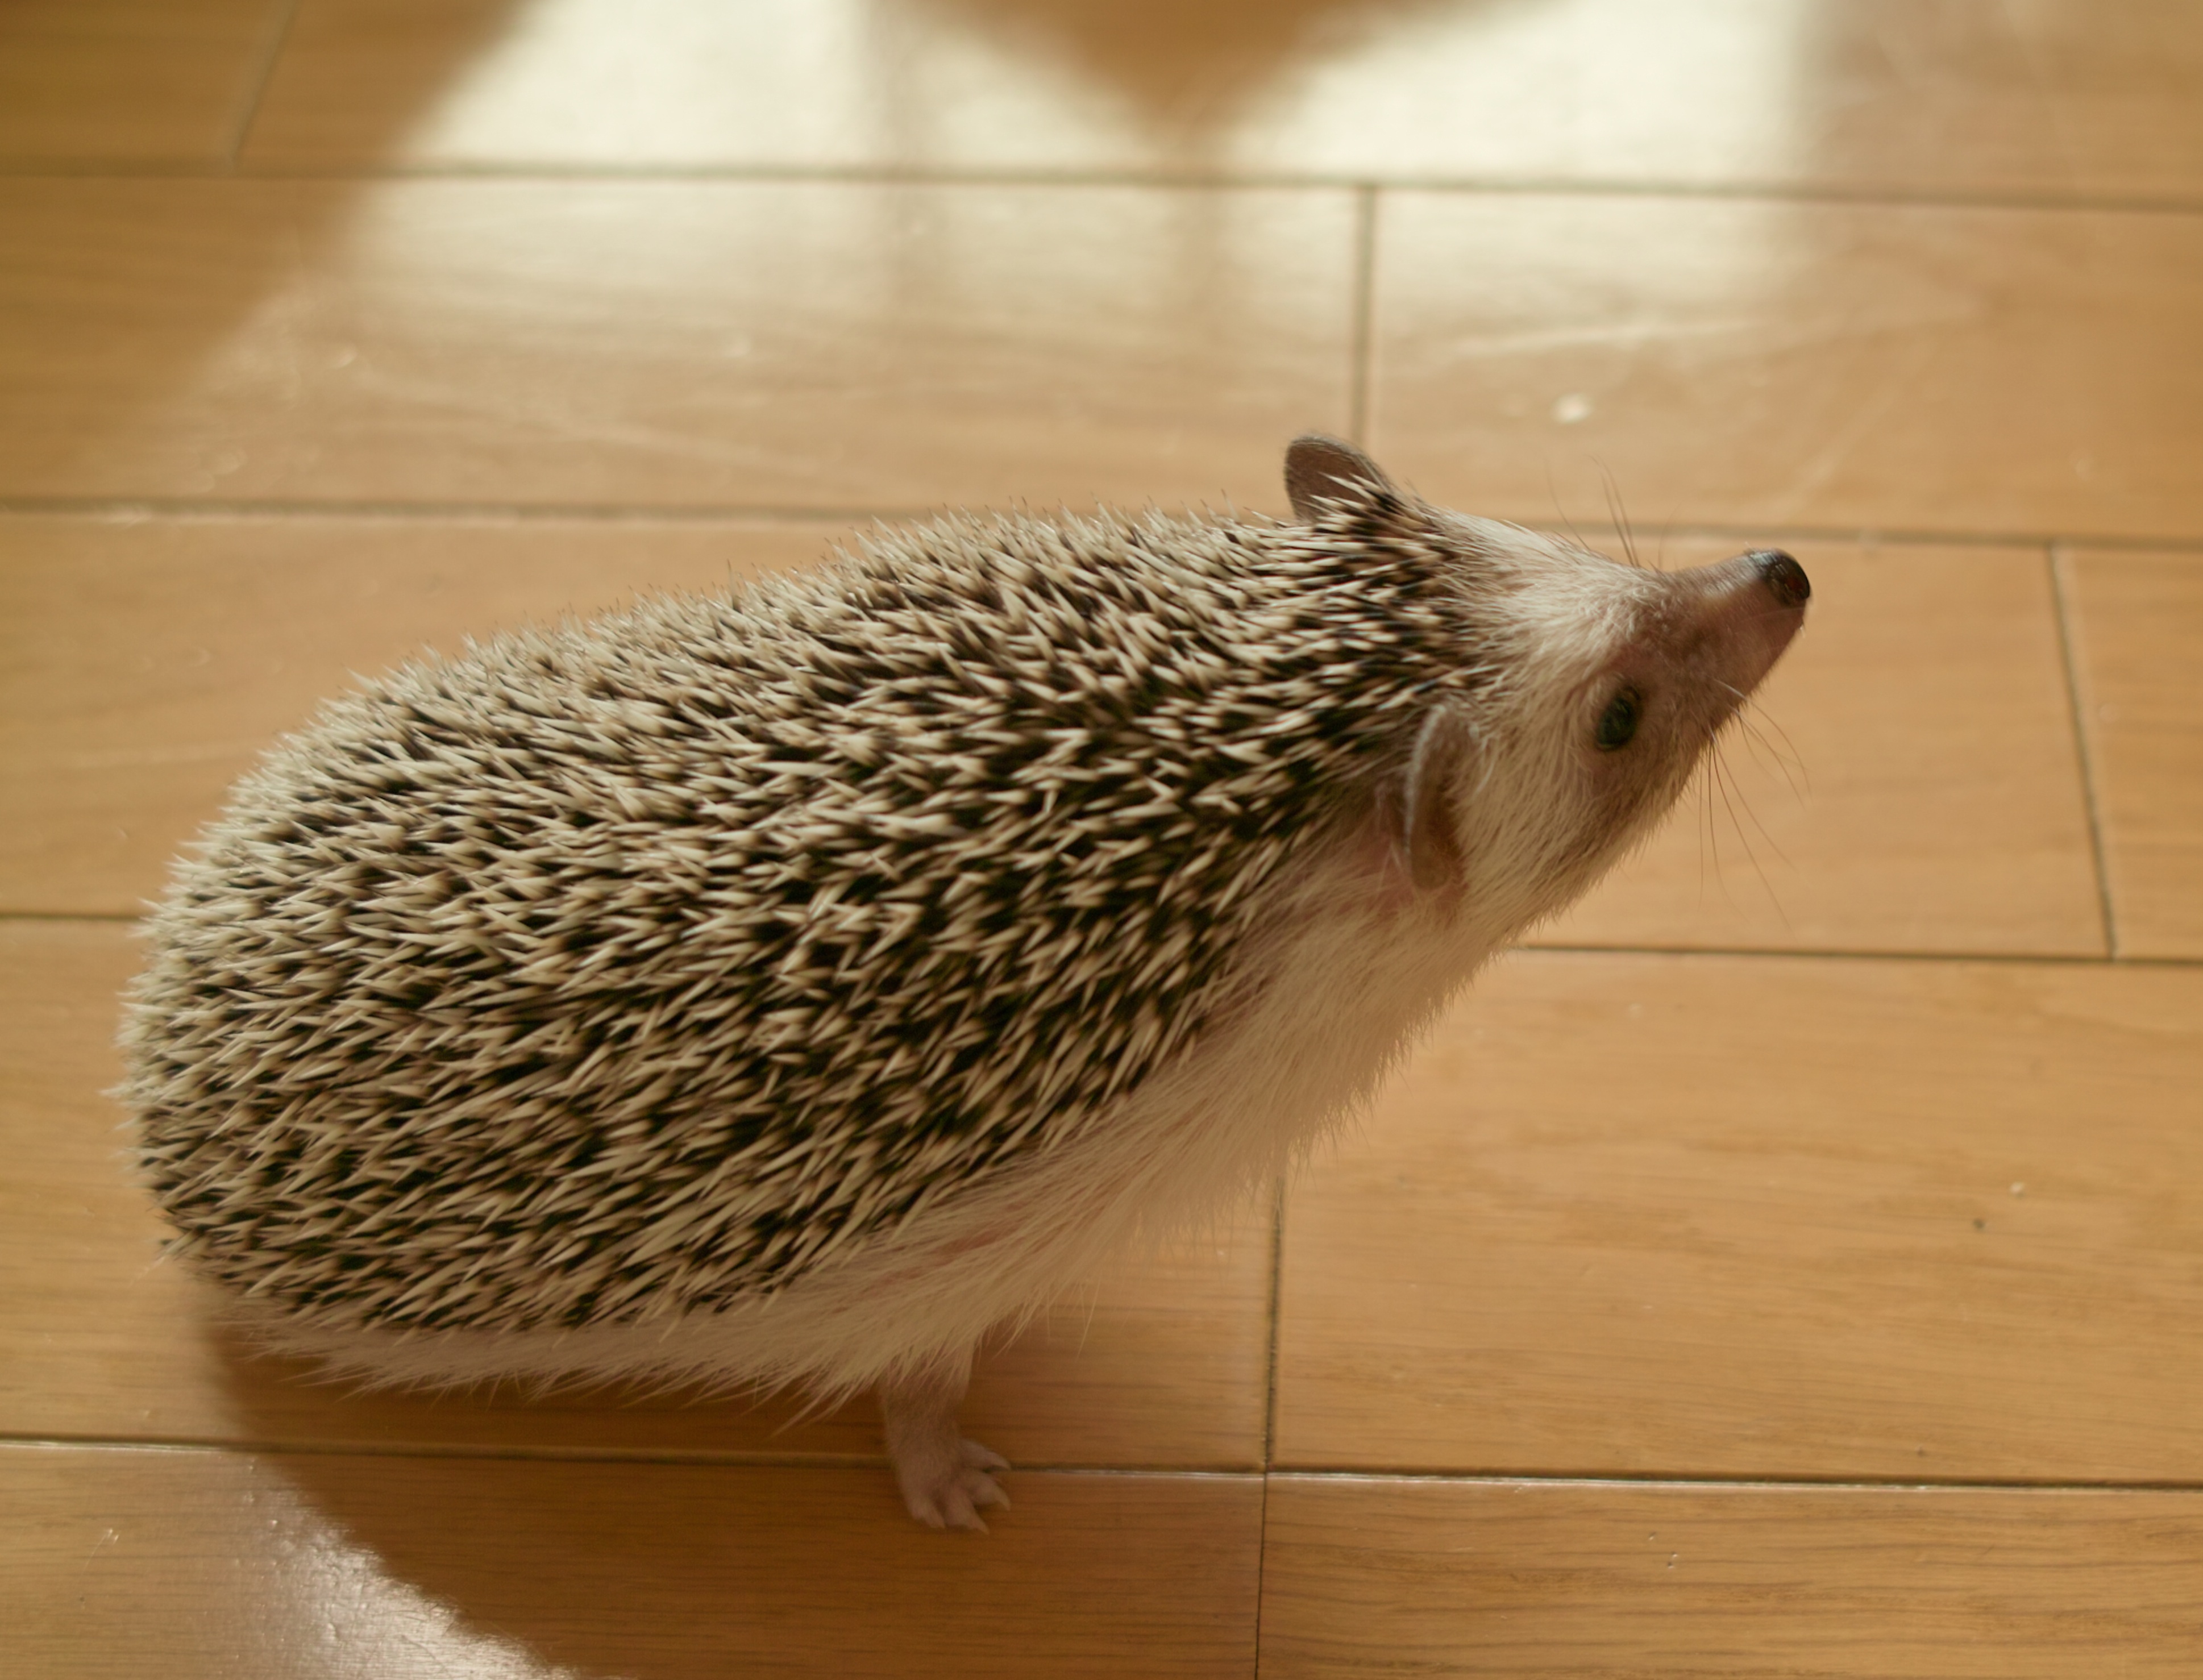
animal, cute, mammal, fauna, whiskers, hedgehog, vertebrate, erinaceidae, domesticated hedgehog